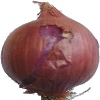
Label: Onion Red 1